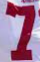
Number: 7